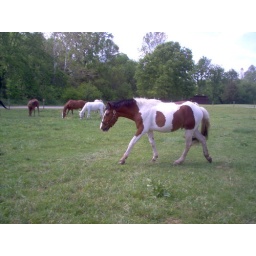
Dodger walking in pasture